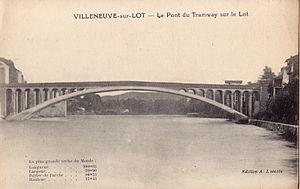
Carte postale ancienne éditée par A. Lacoste
Le pont de la Libération permet le franchissement du Lot à Villeneuve-sur-Lot, dans le département français de Lot-et-Garonne.
Les Tramways de Lot-et-Garonne ont créé et exploité un réseau de lignes à voie métrique dans le département de Lot-et-Garonne entre 1911 et 1933. En 1923 l'exploitation est assurée par la compagnie des Voies ferrées départementales du Midi.